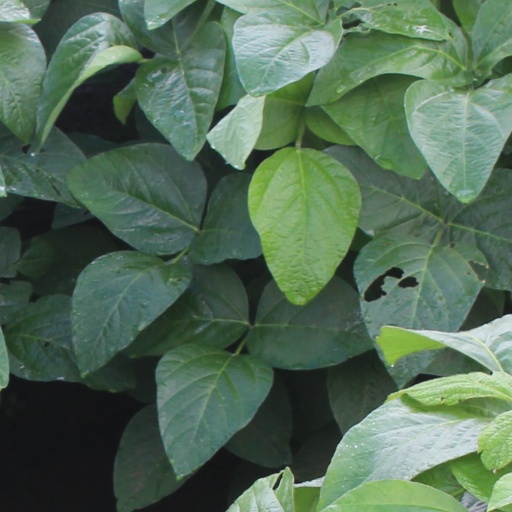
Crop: soybean